Wacht am Rhein (game)

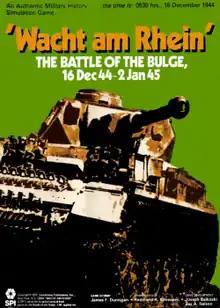
Cover art by Redmond Simonsen, 1977

Wacht am Rhein is a grand tactical monster board wargame published by Simulations Publications, Inc. (SPI) in 1977 that simulates Germany's Battle of the Bulge offensive in late 1944 during World War II.